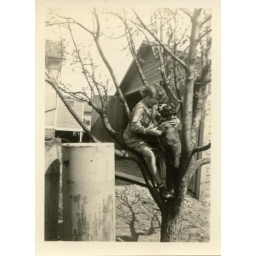
Thurston Heath with her dog in tree